Nestorianism

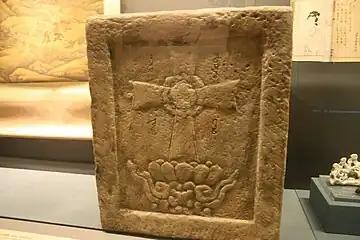
Chinese stone inscription of a Nestorian Cross from a monastery of Fangshan District in Beijing (then called Dadu, or Khanbaliq), dated to the Yuan Dynasty (AD 1271–1368) of medieval China

Nestorianism is a term used in Christian theology and Church history to refer to several mutually related but doctrinally distinct sets of teachings that fall under the umbrella term Dyophysitism, such as two natures in Christ (human and Divine) or two persons in Christ (the Man and the Word). The extent to which those two definitions are actually distinct is also debatable. The first meaning of the term is related to the teachings of Christian theologian Nestorius as according to his immediate opponents at the Council of Ephesus and traditionally used by Miaphysites. The second meaning of the term relates to a set of later theological teachings that were traditionally labeled as Nestorian by Chalcedonians but differ in the teachings of Nestorius in origin, scope and terminology. Per the latter definition, the "Oxford English Dictionary" defines Nestorianism as:"The doctrine of Nestorius, Patriarch of Constantinople (appointed in 428), by which Christ is asserted to have had distinct human and divine persons."The original definition of Nestorianism, as articulated by Nestorius himself, is preserved primarily in his surviving writings on topics such as Mariology and Christology. Although many of his works were lost or destroyed, others have been transmitted through his opponents or preserved in Church of the East libraries. Most notable among these is the Bazaar of Heracleides, composed during his exile following Chalcedon. The modern rediscovery of the Bazaar has prompted renewed scholarly interest in reconstructing Nestorius’s own theological positions, which appear to diverge in significant respects from the “two‐person” formulation of Christology attributed to him by both his contemporaries and later critics. His theology was influenced by teachings of Theodore of Mopsuestia, the most prominent theologian of the Antiochian School. Nestorian Mariology prefers the title Christotokos, which encompasses the term "Theotokos" ('God-bearer') for Mary, thus emphasizing distinction between divine and human aspects of the Incarnation, and at the same time their unity in the person of Christ. Nestorian Christology promotes the concept of a prosopic union of two concrete realities (divine and human) in Jesus Christ, as opposed to the concept of a hypostatic union of two hypostases into one. The distinction is between 'two hypostases in one person' and 'two hypostases united into one hypostasis', respectively. Hypostasis is not seen as subject, but rather a nature existing in reality. This Christological position is viewed by the West as "radical dyophysitism", and, according to Chalcedonian Christianity, differs from their dyophysitism, that was reaffirmed at the Council of Chalcedon (451). Such teachings brought Nestorius into conflict with other prominent church leaders, most notably Cyril of Alexandria, who issued 12 anathemas against him (430). Nestorius and his teachings were eventually condemned as heretical at the Council of Ephesus in 431, and again at the Council of Chalcedon in 451. His teachings were considered as heretical not only in Chalcedonian Christianity, but even more so in Oriental Orthodoxy. The Church of the East would affirm the orthodoxy of Nestorius, lining up with the tradition of the School of Antioch of its time.